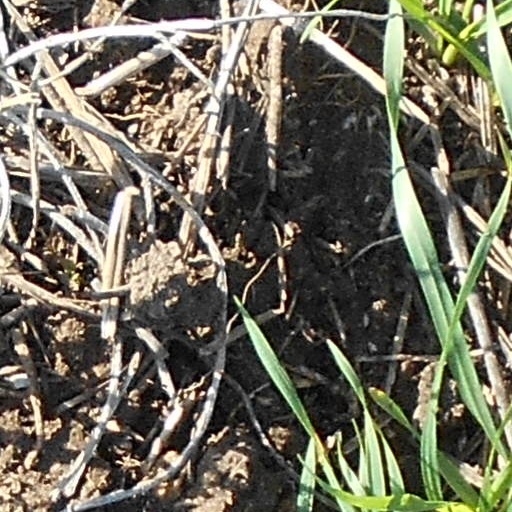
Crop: wheat